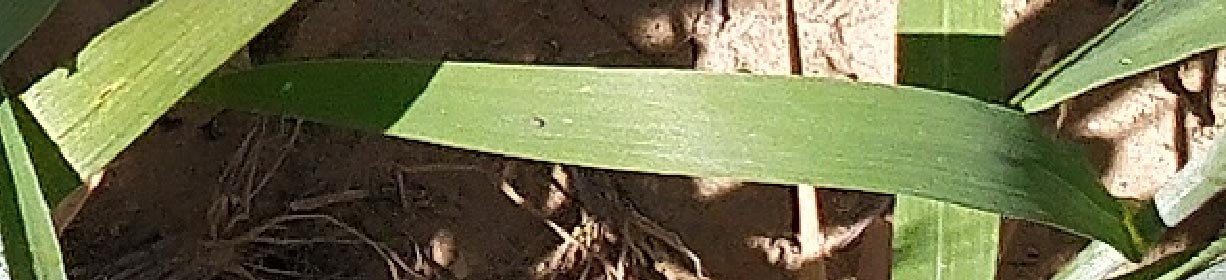
Label: Wheat___Healthy